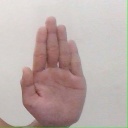
अक्षर: ध